Hypersonic Technology Vehicle 2

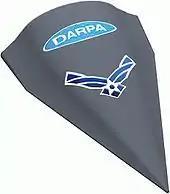
DARPA's Falcon Hypersonic Technology Vehicle-2 is arrowhead-shaped.

Development of protection structures that are tough and lightweight; an aerodynamic shape that has a high lift to drag ratio; automatic navigation control systems were among the initial technical challenges facing the designers. The various departments involved in designing the vehicle included aerothermodynamics, materials science, hypersonic navigation, guidance and control systems, endo- and exo-atmospheric flight dynamics, telemetry and range safety analysis. The craft could cover , the distance between London and Sydney, in 49 minutes.